Cloth menstrual pad

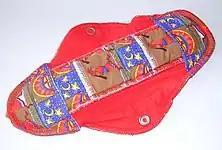
Reusable cloth menstrual pad with Kokopelli motif.

Cloth menstrual pads are cloth pads worn in the underwear to collect menstrual fluid (blood from uterine lining). They are a type of reusable menstrual hygiene product, and are an alternative to disposable sanitary napkins or to menstrual cups. Because they can be reused, they are generally less expensive than disposable pads over time, and reduce the amount of waste produced.